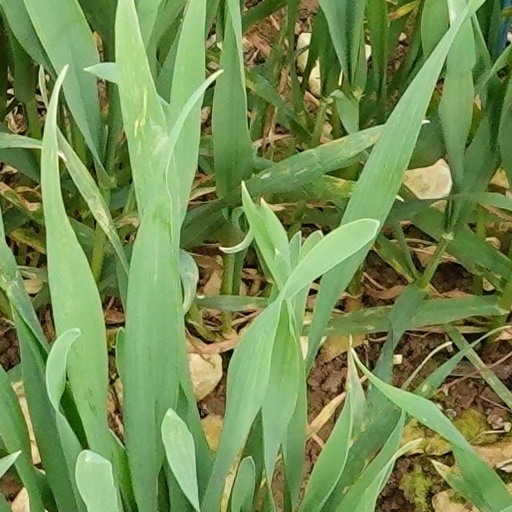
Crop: wheat